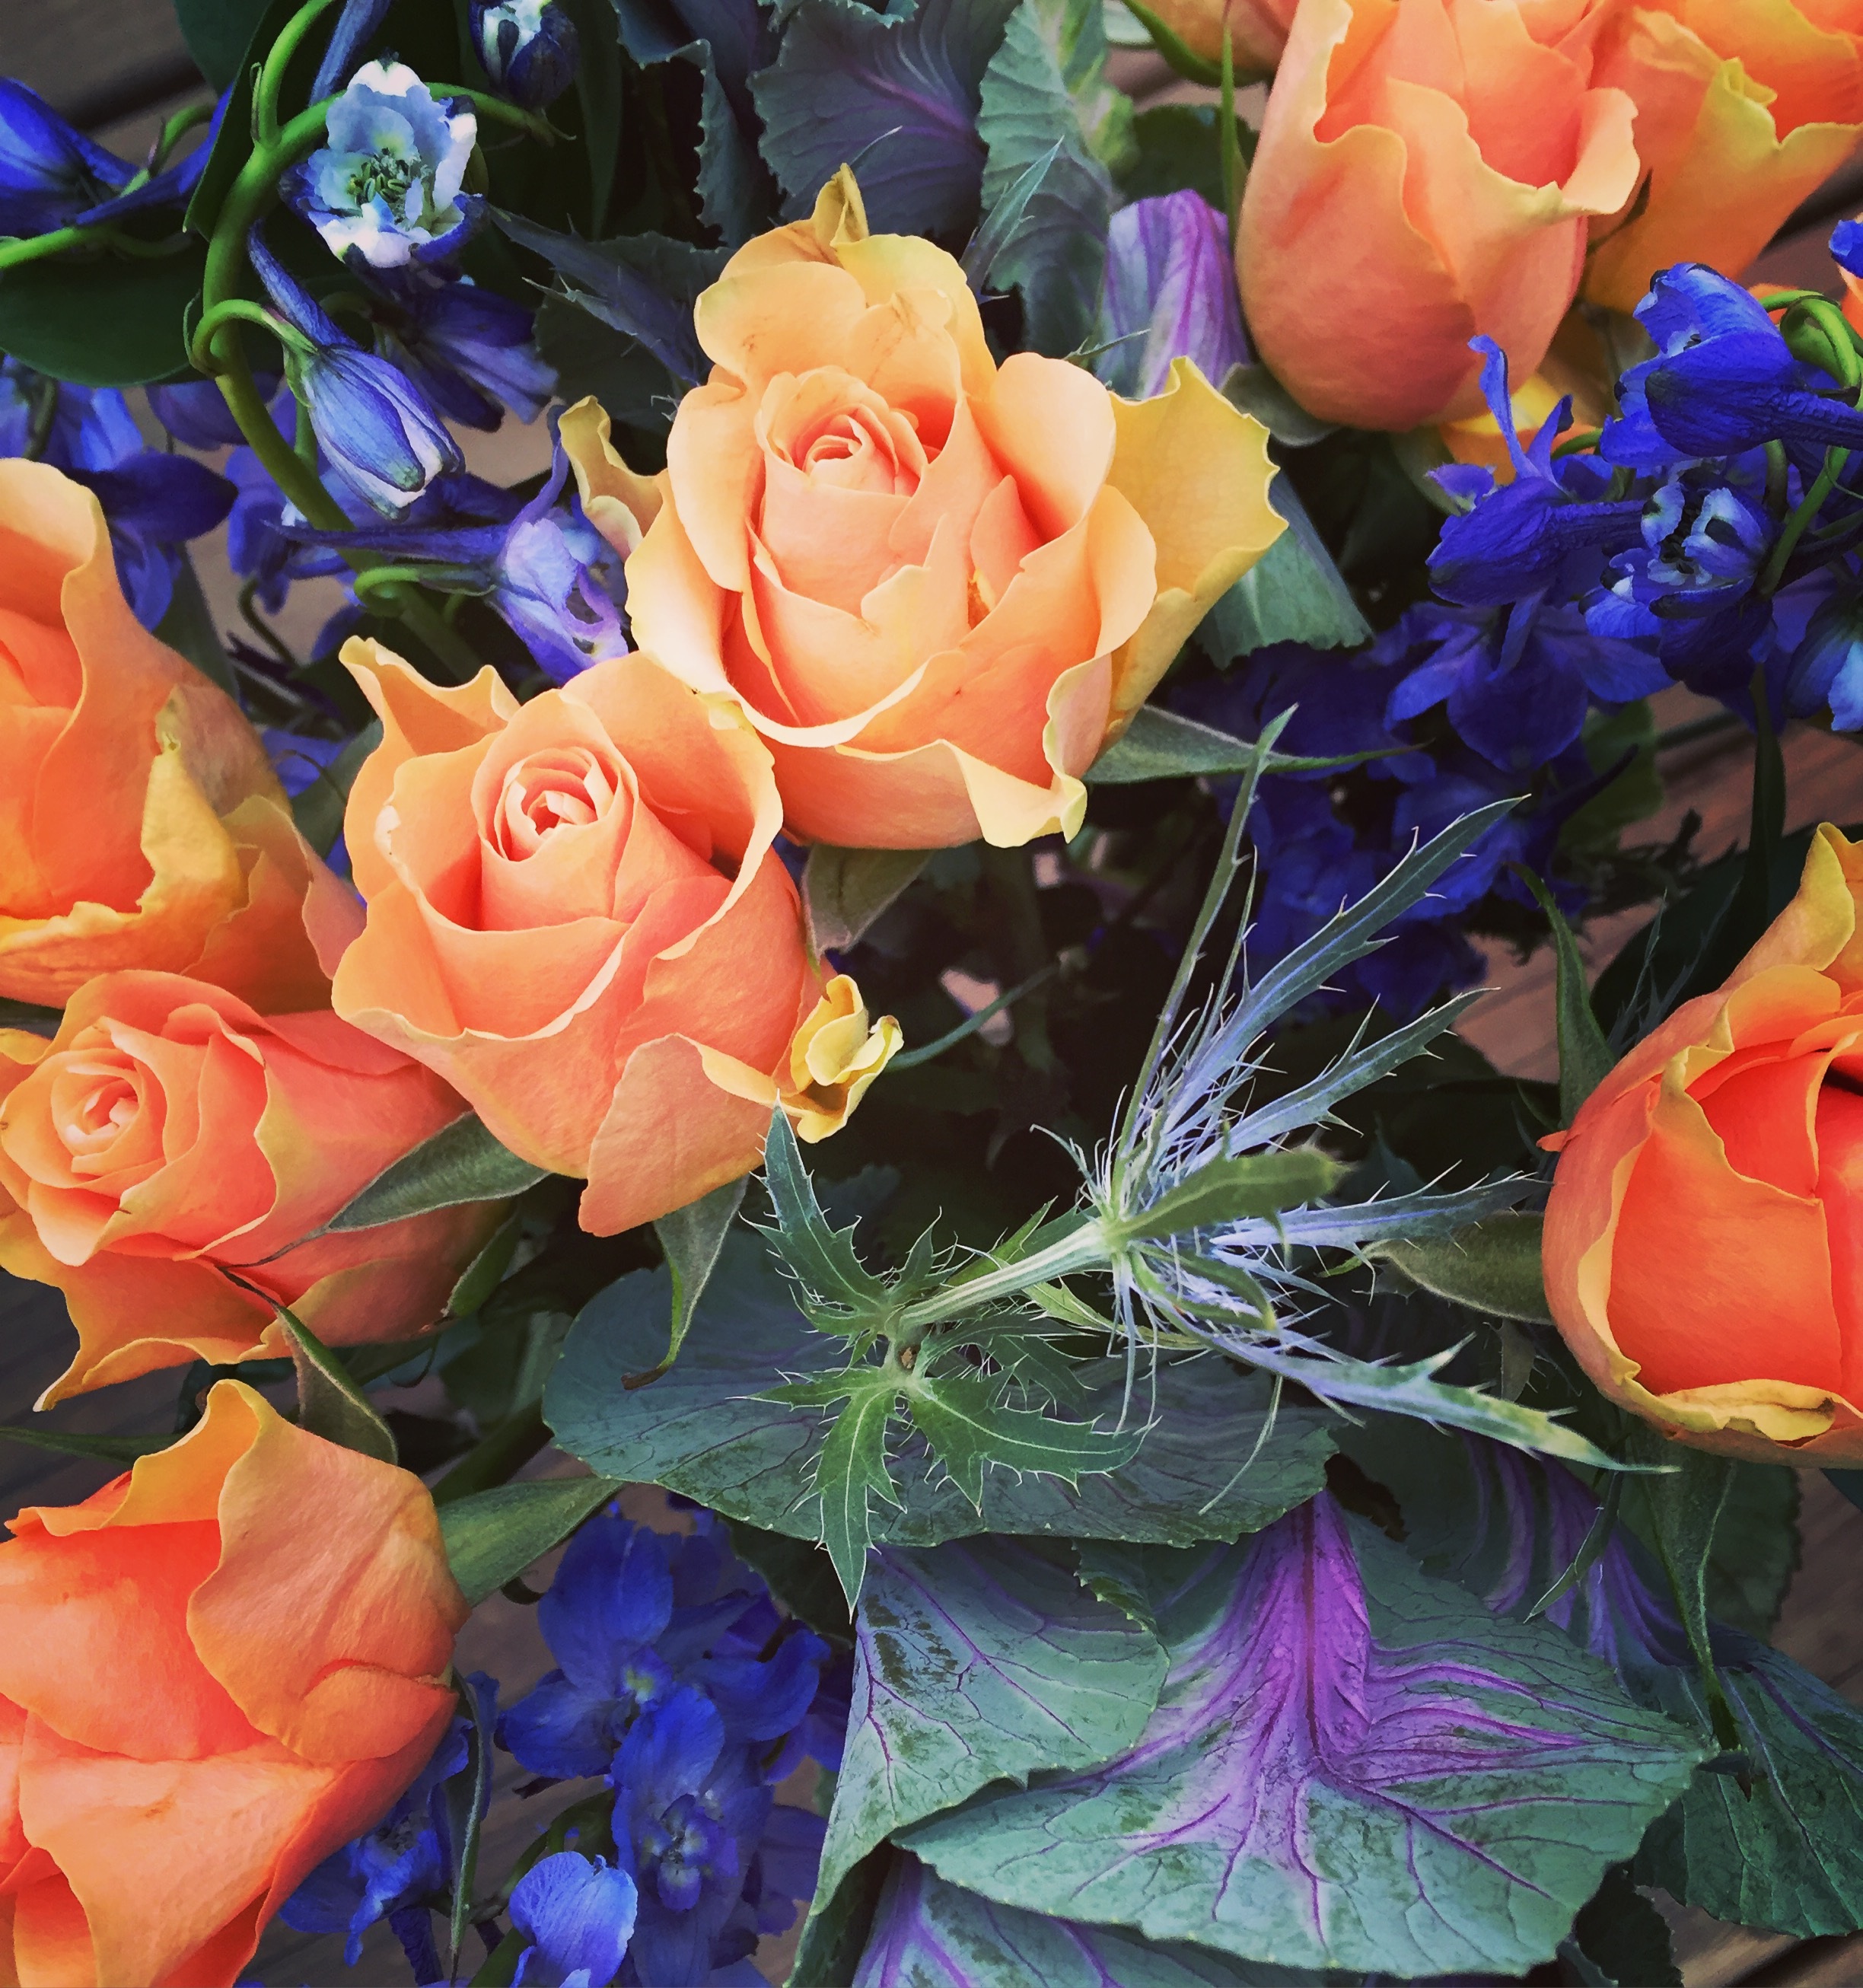
blossom, plant, flower, petal, rose, green, fresh, romance, flora, flowers, roses, violet, bright, salmon, cabbage, floristry, floribunda, alive, flowering plant, garden roses, rose family, flower bouquet, cut flowers, floral design, rainbow rose, land plant, rose order, flower arranging